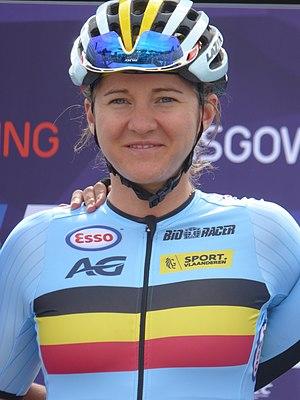
Valerie Demey à Bruges en Flandre-Occidentale est une coureuse cycliste professionnelle belge.